Church of San Pedro de los Francos

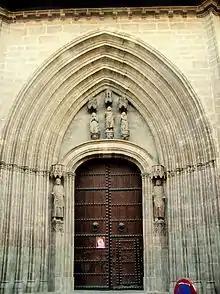
Entrance portal

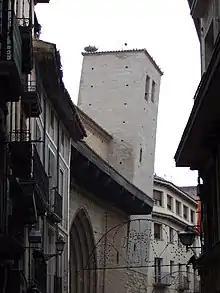
Exterior view

The entrance portal is Gothic in style with a peaked arch flanked by standing sculptures of St Peter and Paul, while the lintel has some awkwardly seated Christ (center), the Virgin and St John, all sheltered by a ledge with architecture.